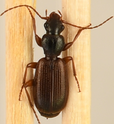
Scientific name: Cymindis neglecta
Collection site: Bartlett Experimental Forest NEON (BART), plot BART_066